Jedediah Buxton

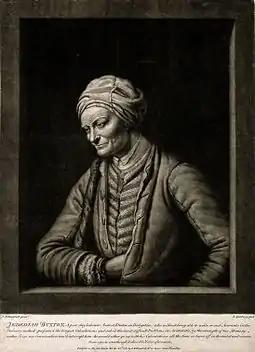
The caption reads: "Jedediah Buxton, A poor Day Labourer: born at Elmton in Derbyshire: who without being able to write or cast Accounts in the Ordinary method: perfor'md the longest Calculations and solv'd the most difficult Problems in Arithmetics, by the strength of his Memory; – neither Noise, nor Conversation cou'd interrupt him: he would either go on with his Calculations all the time or leave off in the midst and resume them again eventhough it should be Years afterwards."

Jedediah Buxton (1707–1772) was a noted English mental calculator, born at Elmton, near Creswell, in Derbyshire.